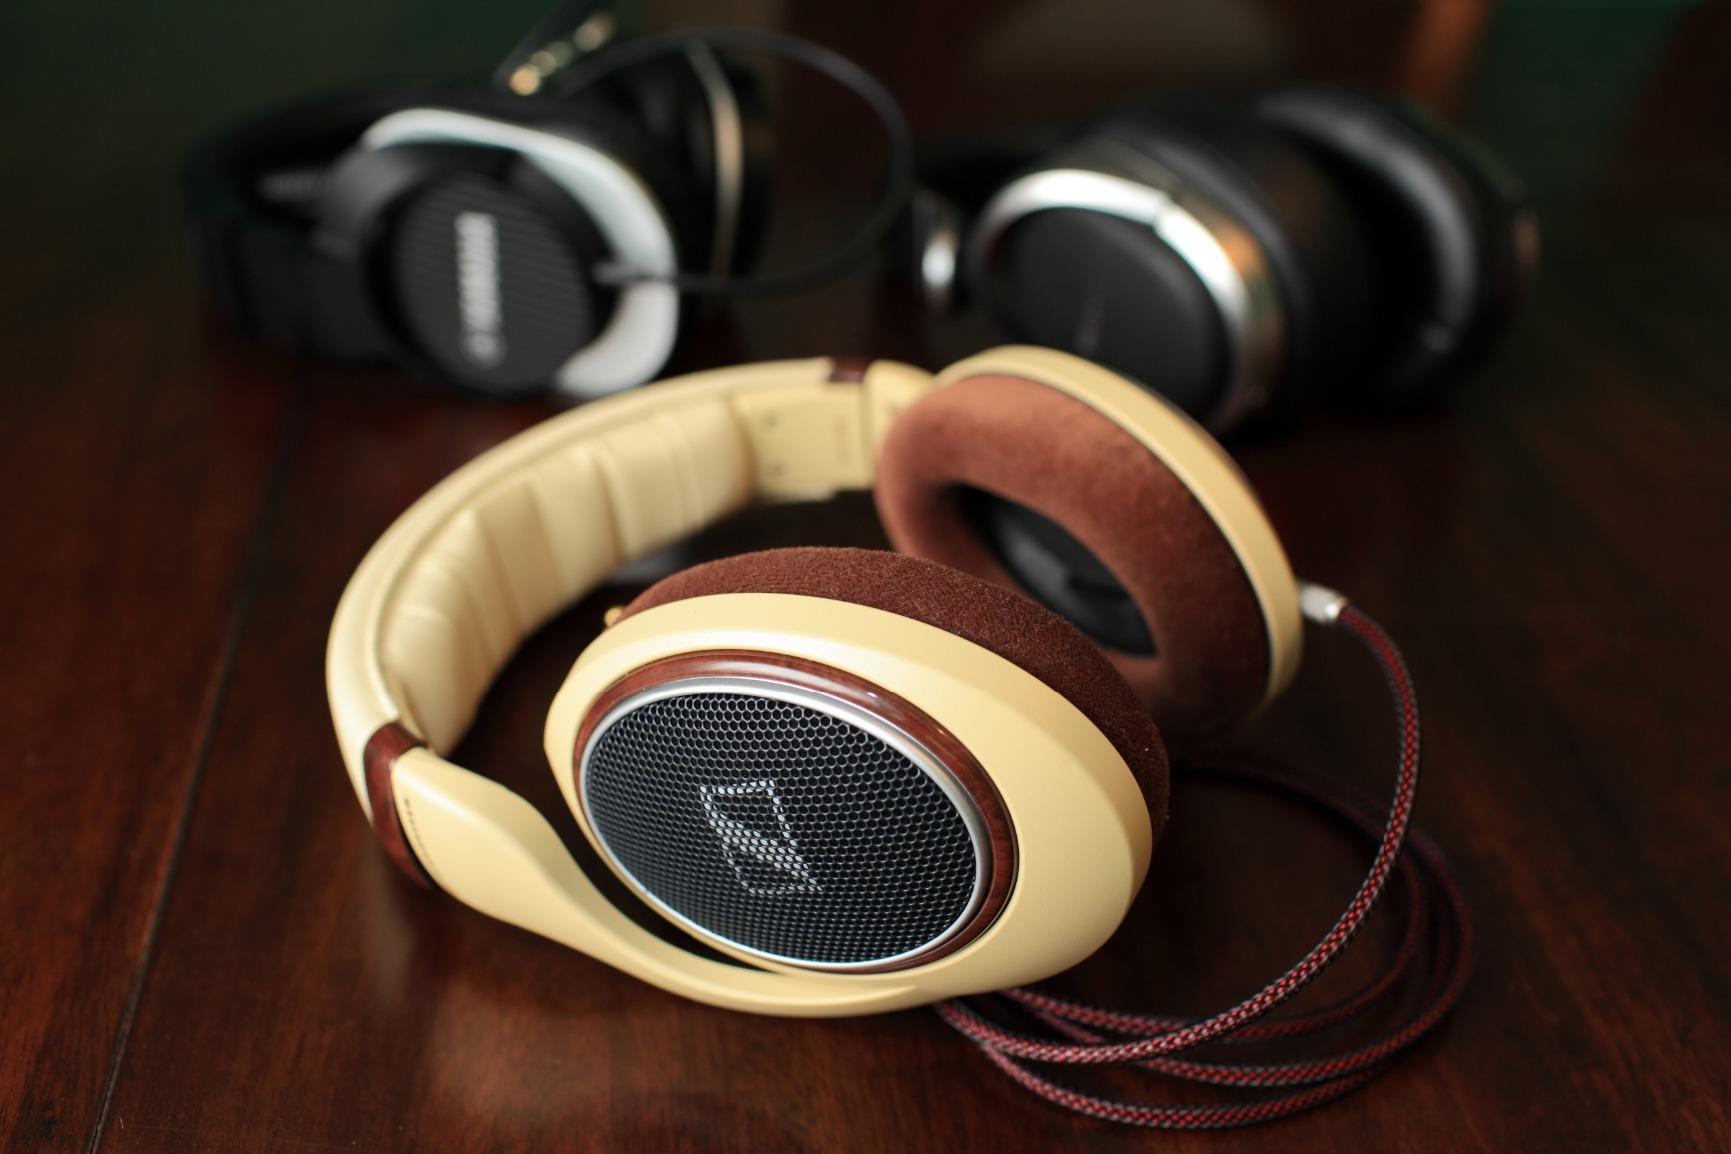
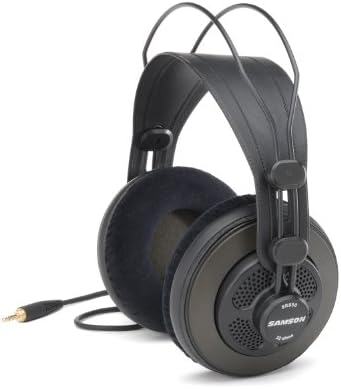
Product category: headphones
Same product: no